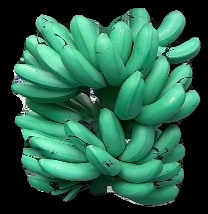
Variety: rasbale
Grade: grade1